Czas Baltimorski

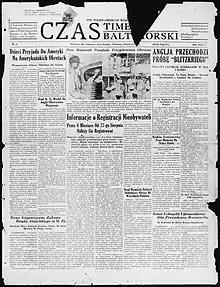
The cover page of the August 15, 1940 issue of Czas Baltimorski

Czas Baltimorski (lit. "Baltimore Times") was a short-lived weekly Polish-language newspaper that began publication on July 11, 1940, in Baltimore, Maryland. It was published by the Polish-American Times, Inc. with Wladyslaw A. Wusza as founding editor. Wusza and his English language editor Stanley A. Ciesielski were both young, second generation Polish-Americans, and Wusza's father had been editor of a Polish-language newspaper in New York City.